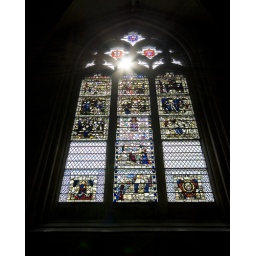
The sunlight streams through a stained glass window in York Minster